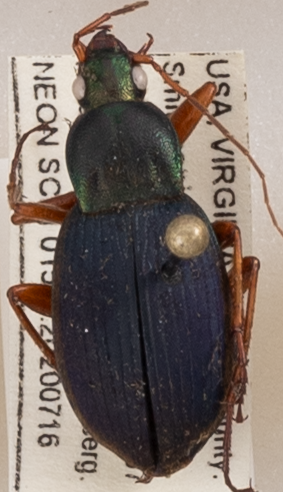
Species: Chlaenius aestivus
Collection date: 2020-07-16
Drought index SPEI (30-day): -1.658
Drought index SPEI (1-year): -0.86
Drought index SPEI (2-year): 1.69